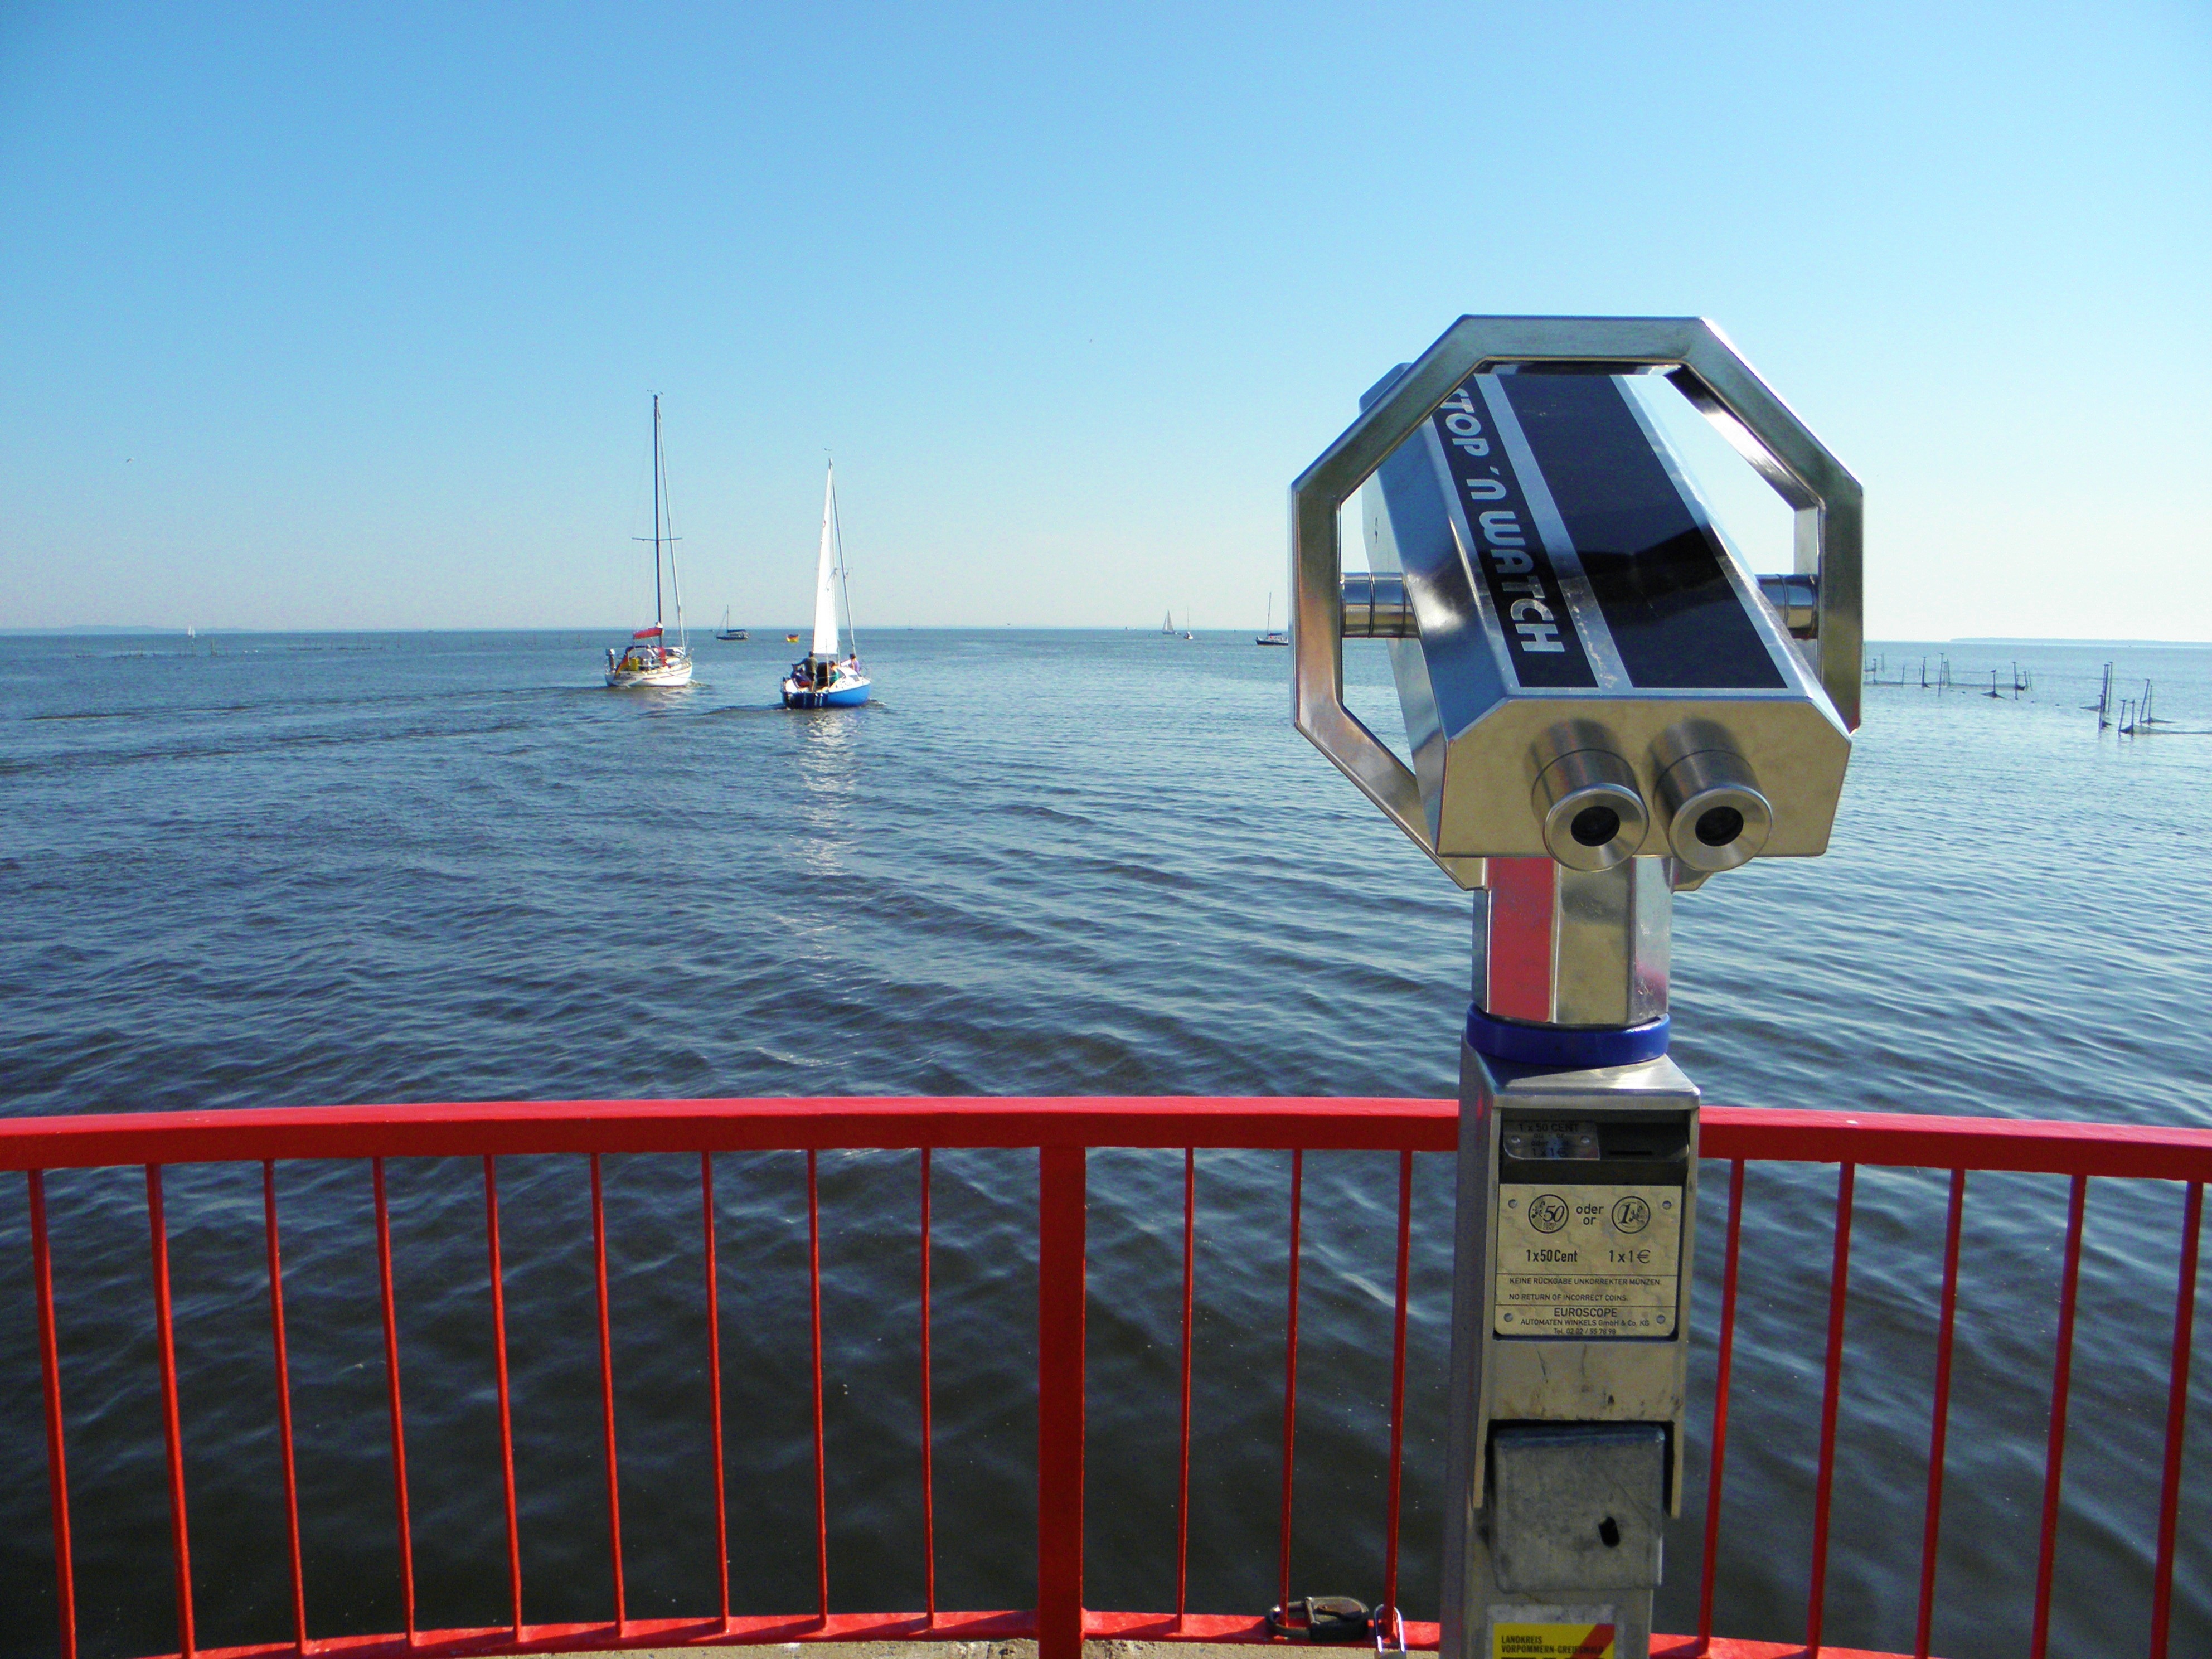
sea, coast, ocean, boat, lake, wind, telescope, vehicle, tower, mast, sailing, ferry, sailor, passenger ship, observation deck, stettiner haff, harbour mouth